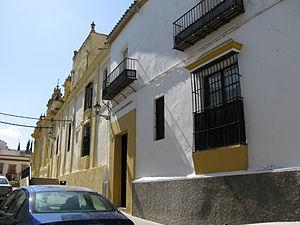
Utrera est une commune de la province de Séville dans la communauté autonome d'Andalousie. Elle appartient à l'agglomération de commune du Bas Guadalquivir et fait partie de la comarque de la Campiña.